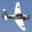
Label: airplane